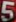
Number: 5